Bog Meadow Pond

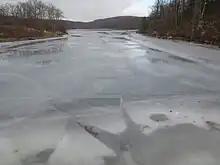
Bog Meadow Pond (March 2023)

Bog Meadow Pond is owned and maintained by the Village of Highland Falls in the Town of Highlands, Orange County New York, United States. It is the primary source of drinking water for Highland Falls and parts of the Town of Highlands.